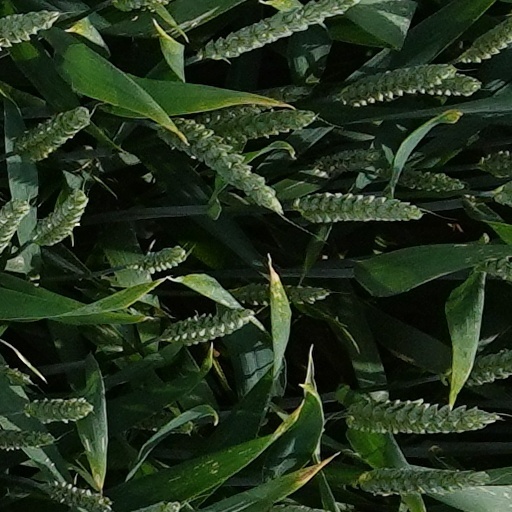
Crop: wheat